Adrián Beltré

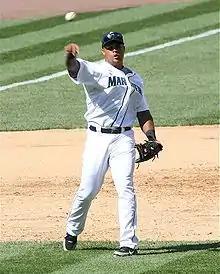
Adrian Beltré throwing a ball

Despite many miscues, Beltré received recognition for his defense in 2007. He tied with Brandon Inge for the AL lead in errors by a third baseman, with 18, but ranked second in the league in assists, total chances, and range factor. He had the lowest fielding percentage of all third basemen in the league at .958. In spite of leading third basemen in errors, Beltré won his first Gold Glove Award, becoming the first Mariners third baseman to win the award. He won his second consecutive Fielding Bible Award, as well.